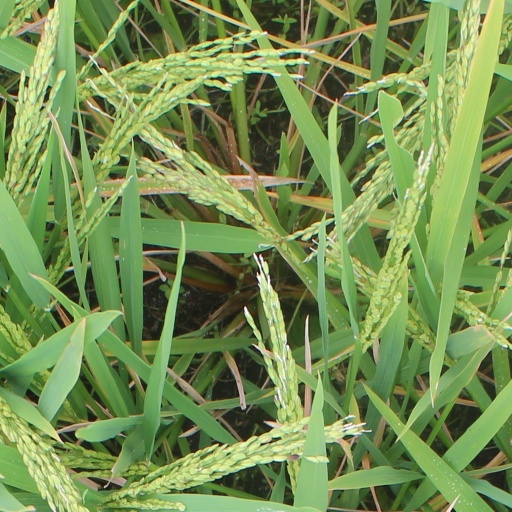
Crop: rice